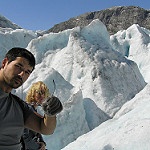
Scene: Outdoor